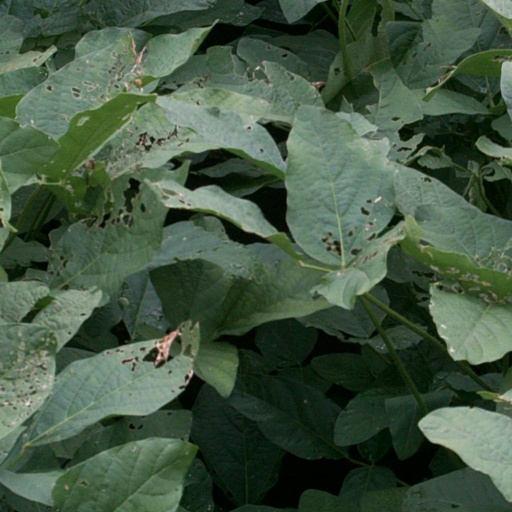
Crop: soybean